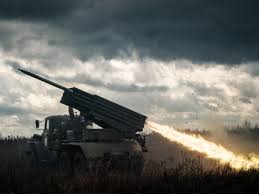
Label: Self Propelled Artillery